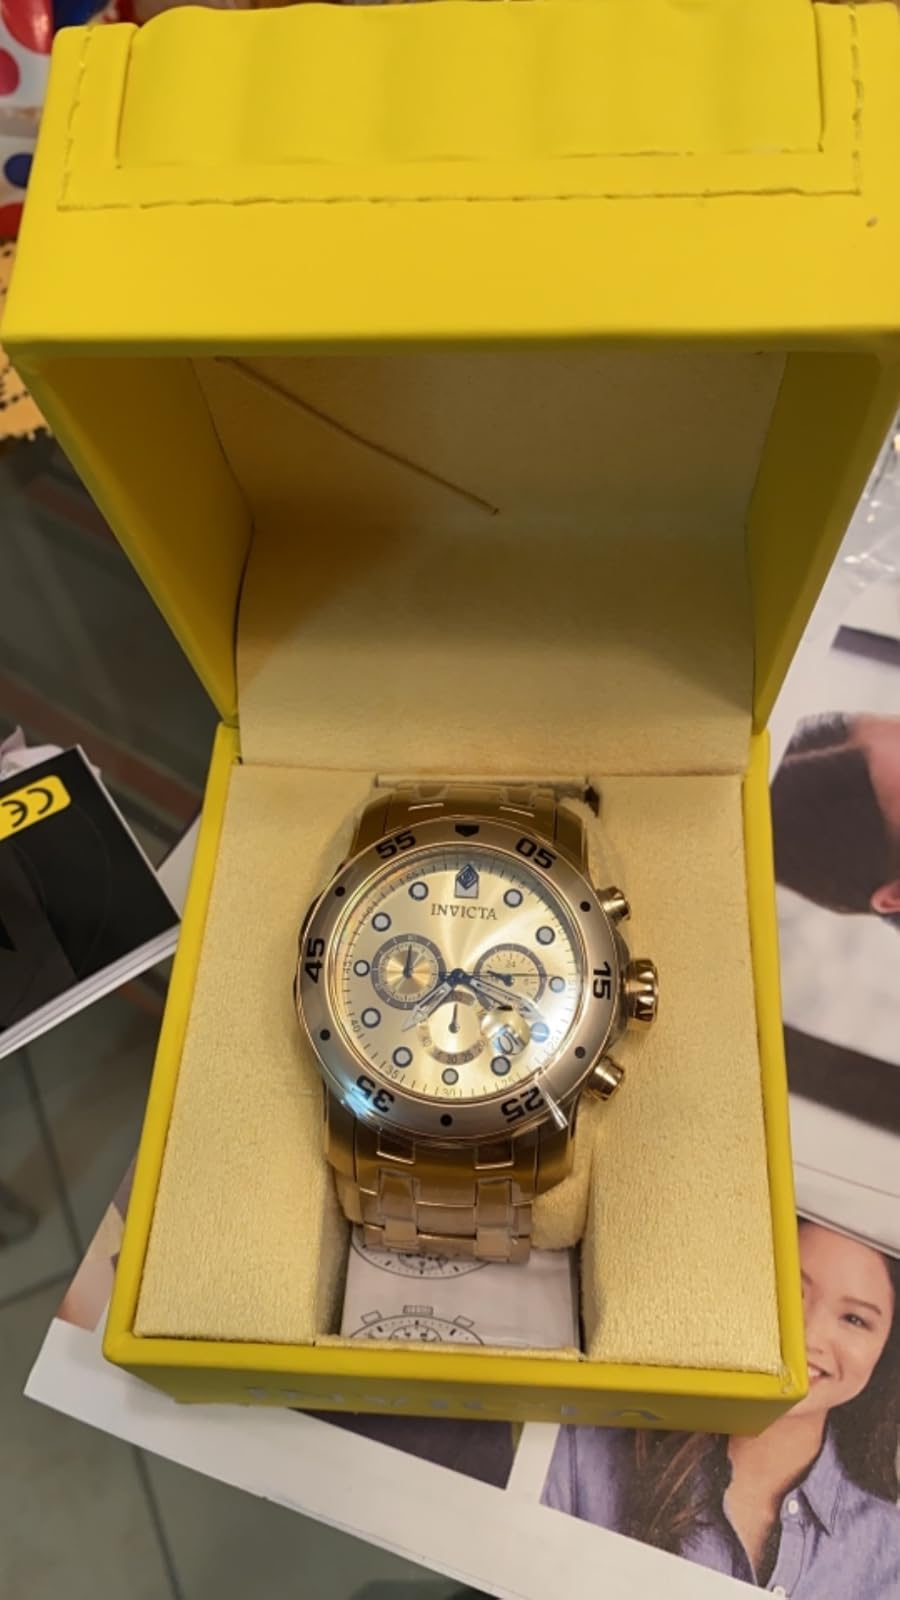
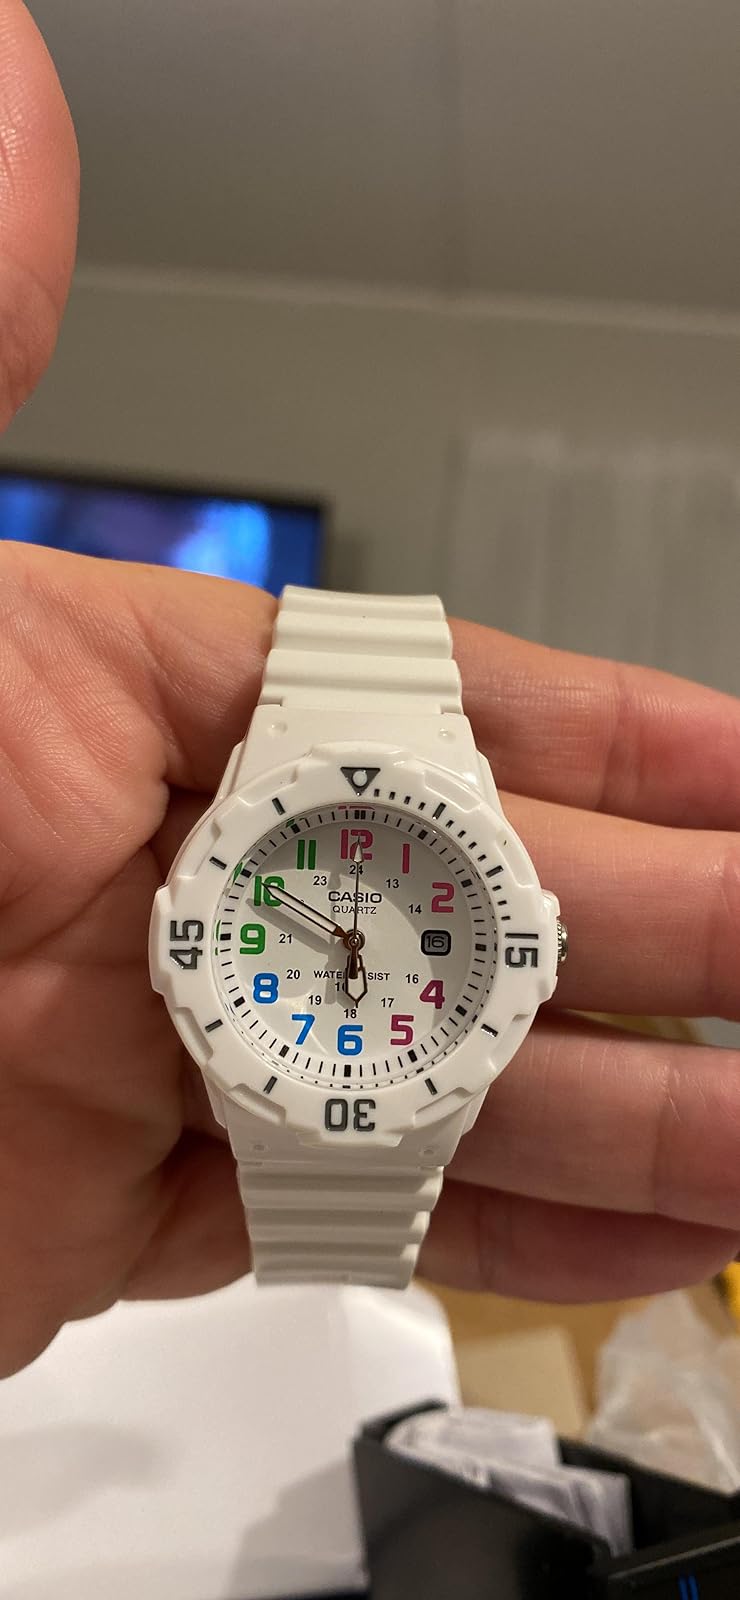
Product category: accessories_watch
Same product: no